Hans Tausen

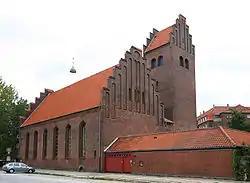
Hans Tausen's Church (1924), Copenhagen, Denmark

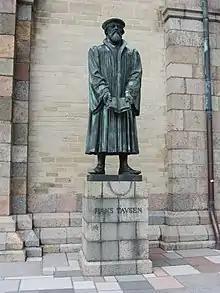
Hans Tausen statue in Ribe, Denmark

Hans Tausen (Tavsen) (1494 – 11 November 1561) nicknamed the “Danish Luther” was the leading Lutheran theologian of the Danish Reformation in Denmark. He served as Bishop of Ribe and published the first translation of the Pentateuch into Danish in 1535.